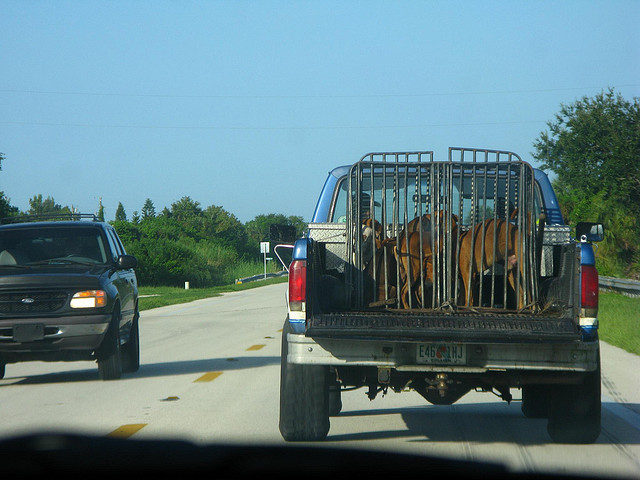
user: Given an image and a question. Answer the question in a short answer. Question: Where is this tiger going? Short Answer:
assistant: zoo